William Borah

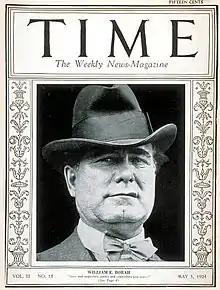
"Time" cover, May 5, 1924

The small Republican majority in the Senate made Irreconcilable votes necessary to Lodge's strategy, and he met with Borah in April 1919, persuading him to go along with the plan of delay and reservations as the most likely to succeed, as it would allow the initial popular support for Wilson's proposal to diminish. Neither senator really liked or trusted the other, but they formed a wary pact to defeat the treaty. Lodge was also chairman of the Senate Foreign Relations Committee and he delayed the treaty by convening a lengthy series of hearings, presiding over a committee packed with Irreconcilables, including Borah. As these hearings continued in the summer of 1919, Wilson undertook a speaking tour by train to get the public to press the Senate for ratification, a tour that ended in his collapse. In the months that followed, an ailing Wilson refused any compromise.